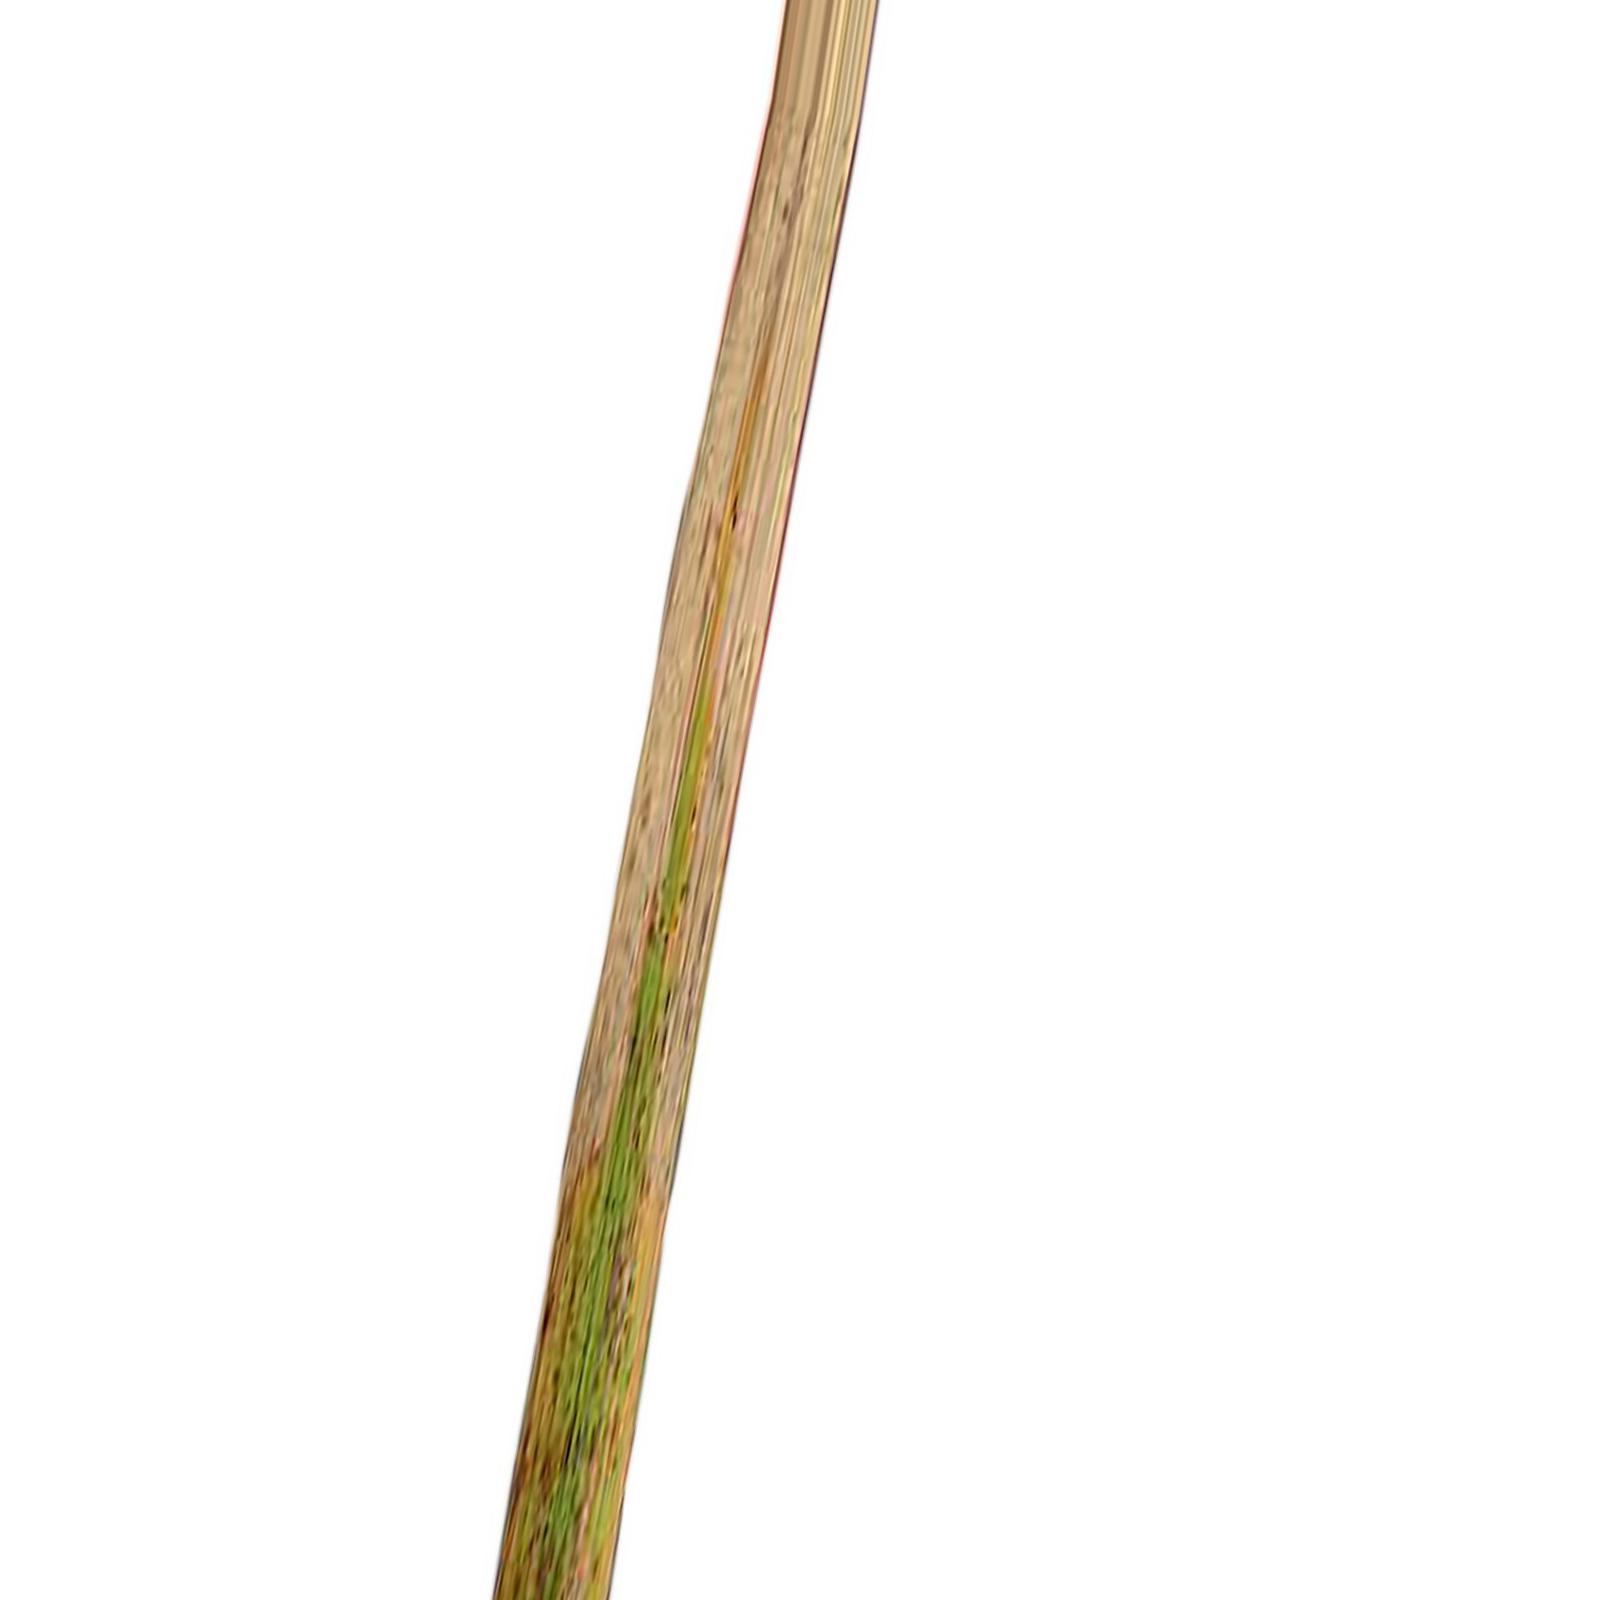
Nhãn: Bệnh Cháy lá ( Leaf scald )